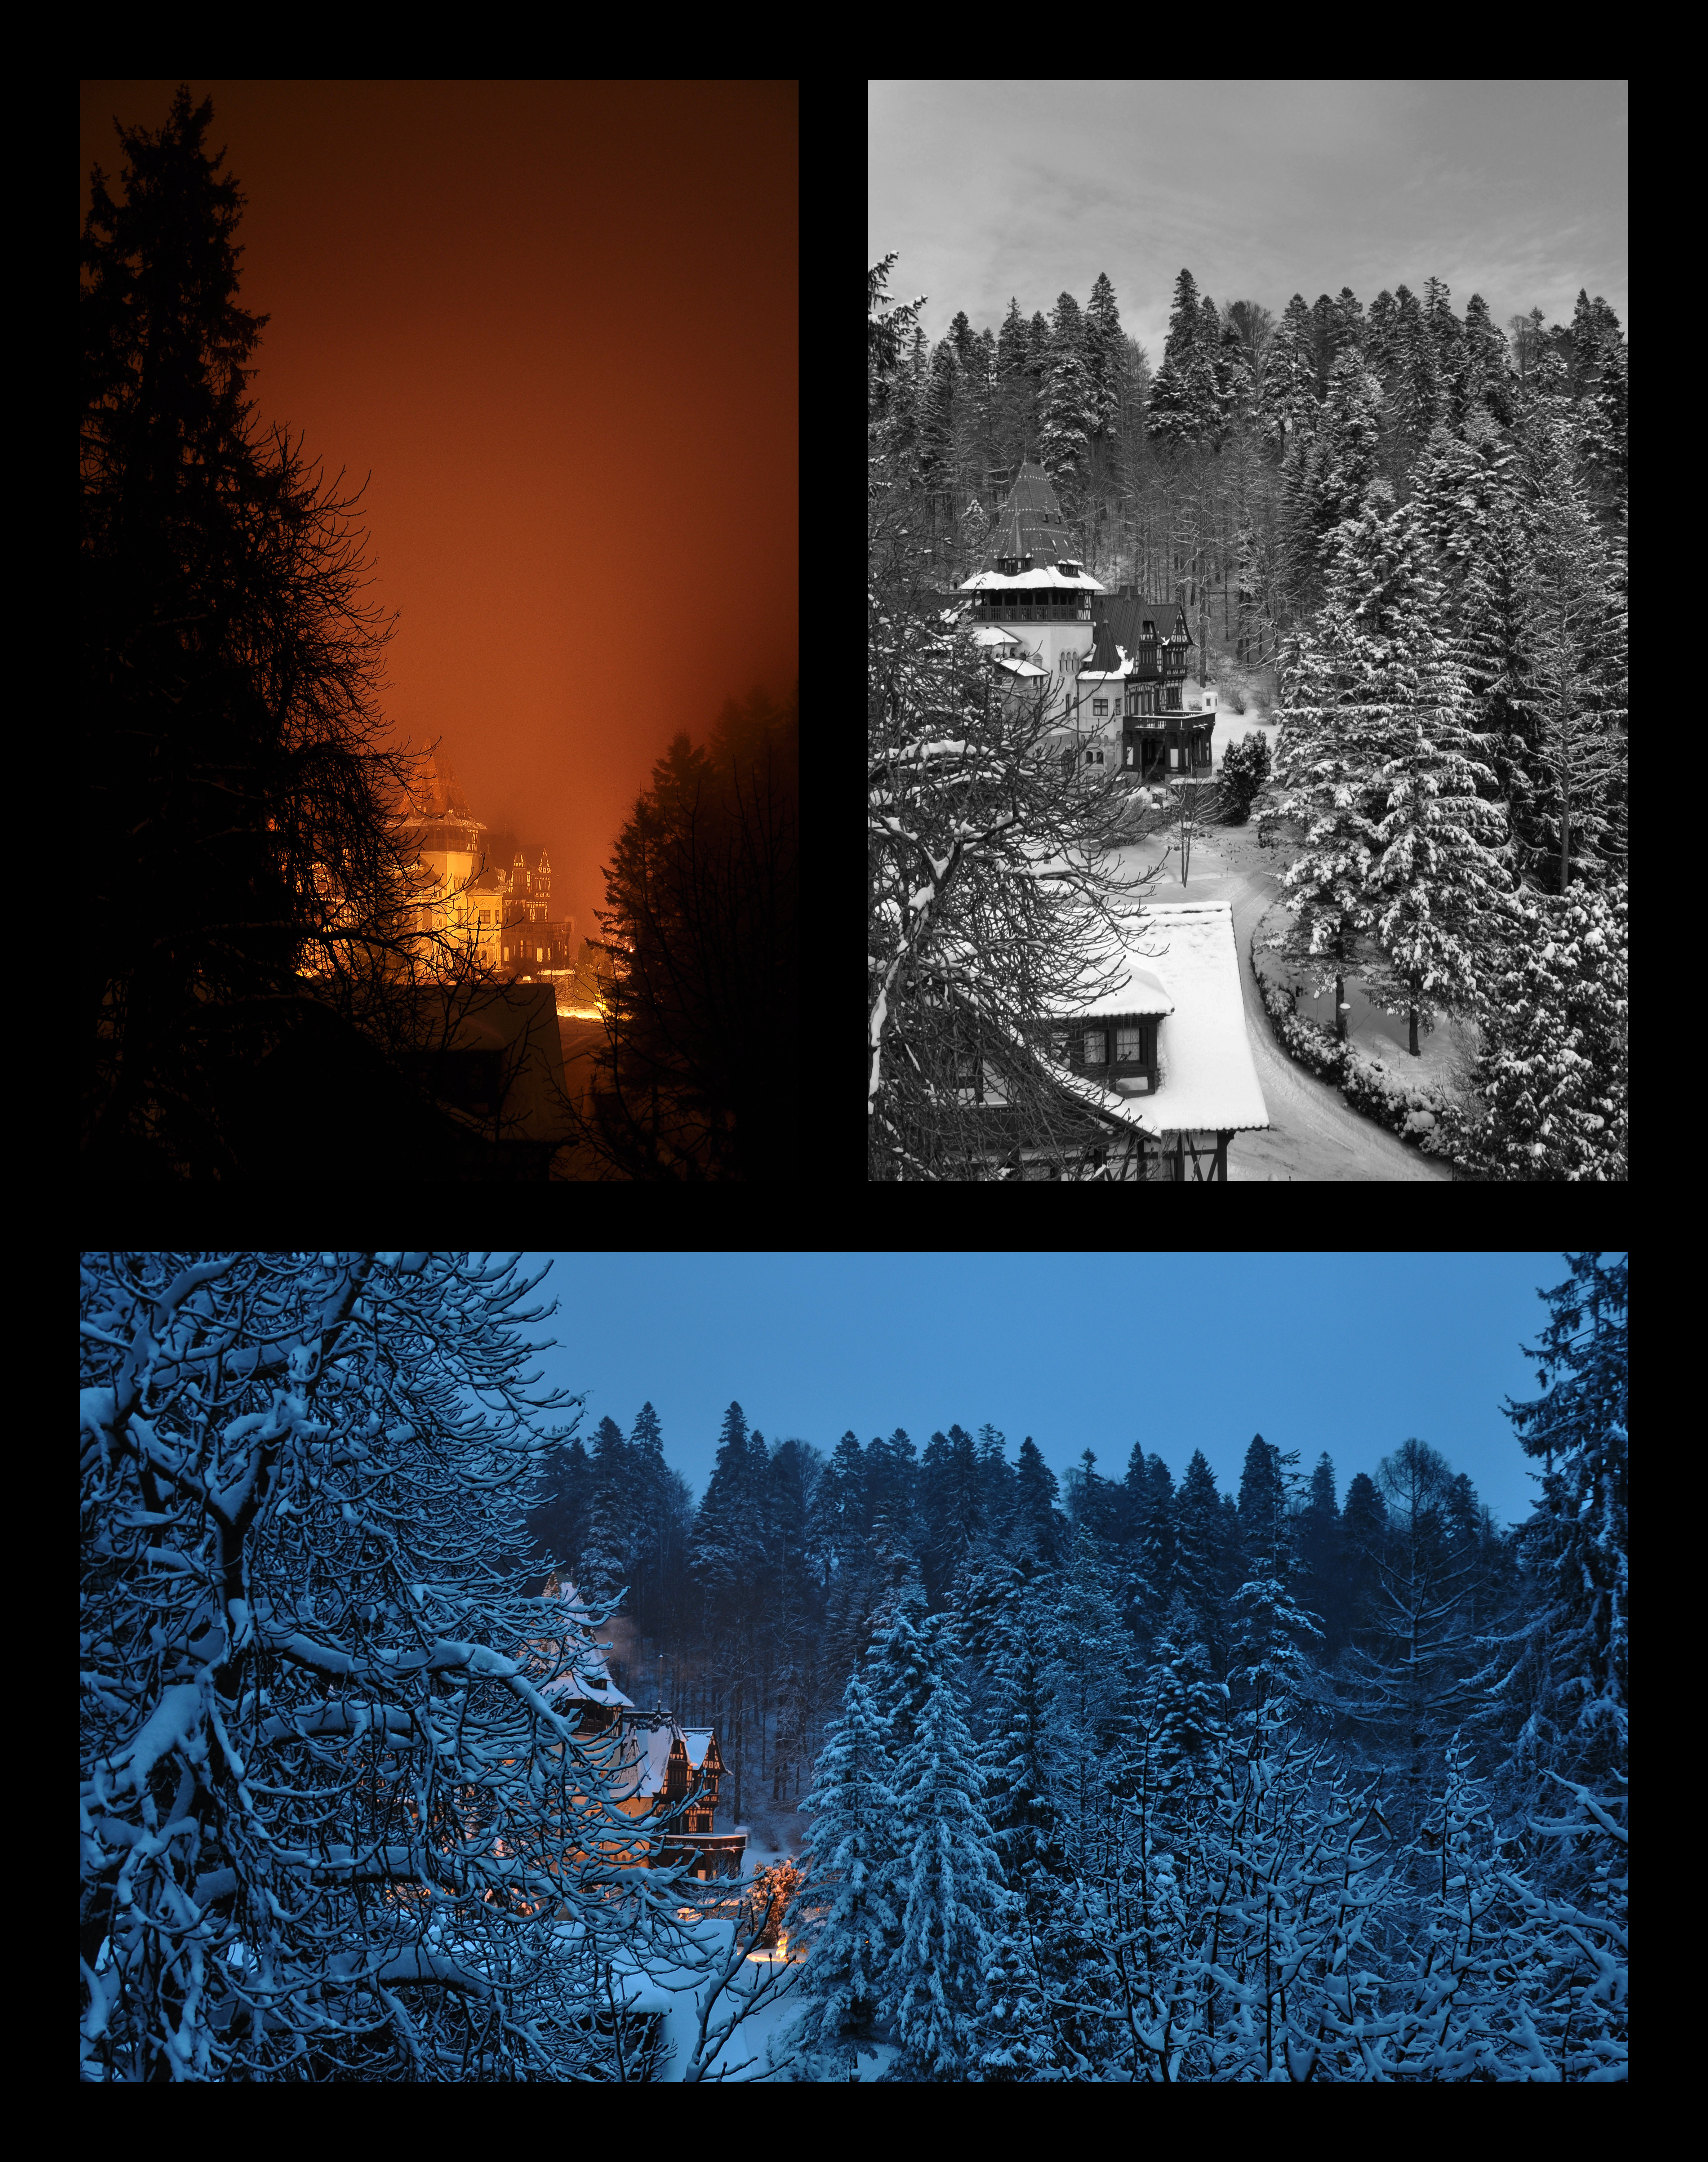
forest, mountain, winter, architecture, night, photography, atmosphere, monument, photo, castle, darkness, photos, family, de, mountains, fotografie, royal, familia, romania, screenshot, carpathian, arhitectura, romanian, patrimoniu, carpati, munte, sinaia, iarna, padure, muntii, regal, peles, regala, domeniul, romaniei, resedinta, lmiphiiaa16696, castelulpelisor